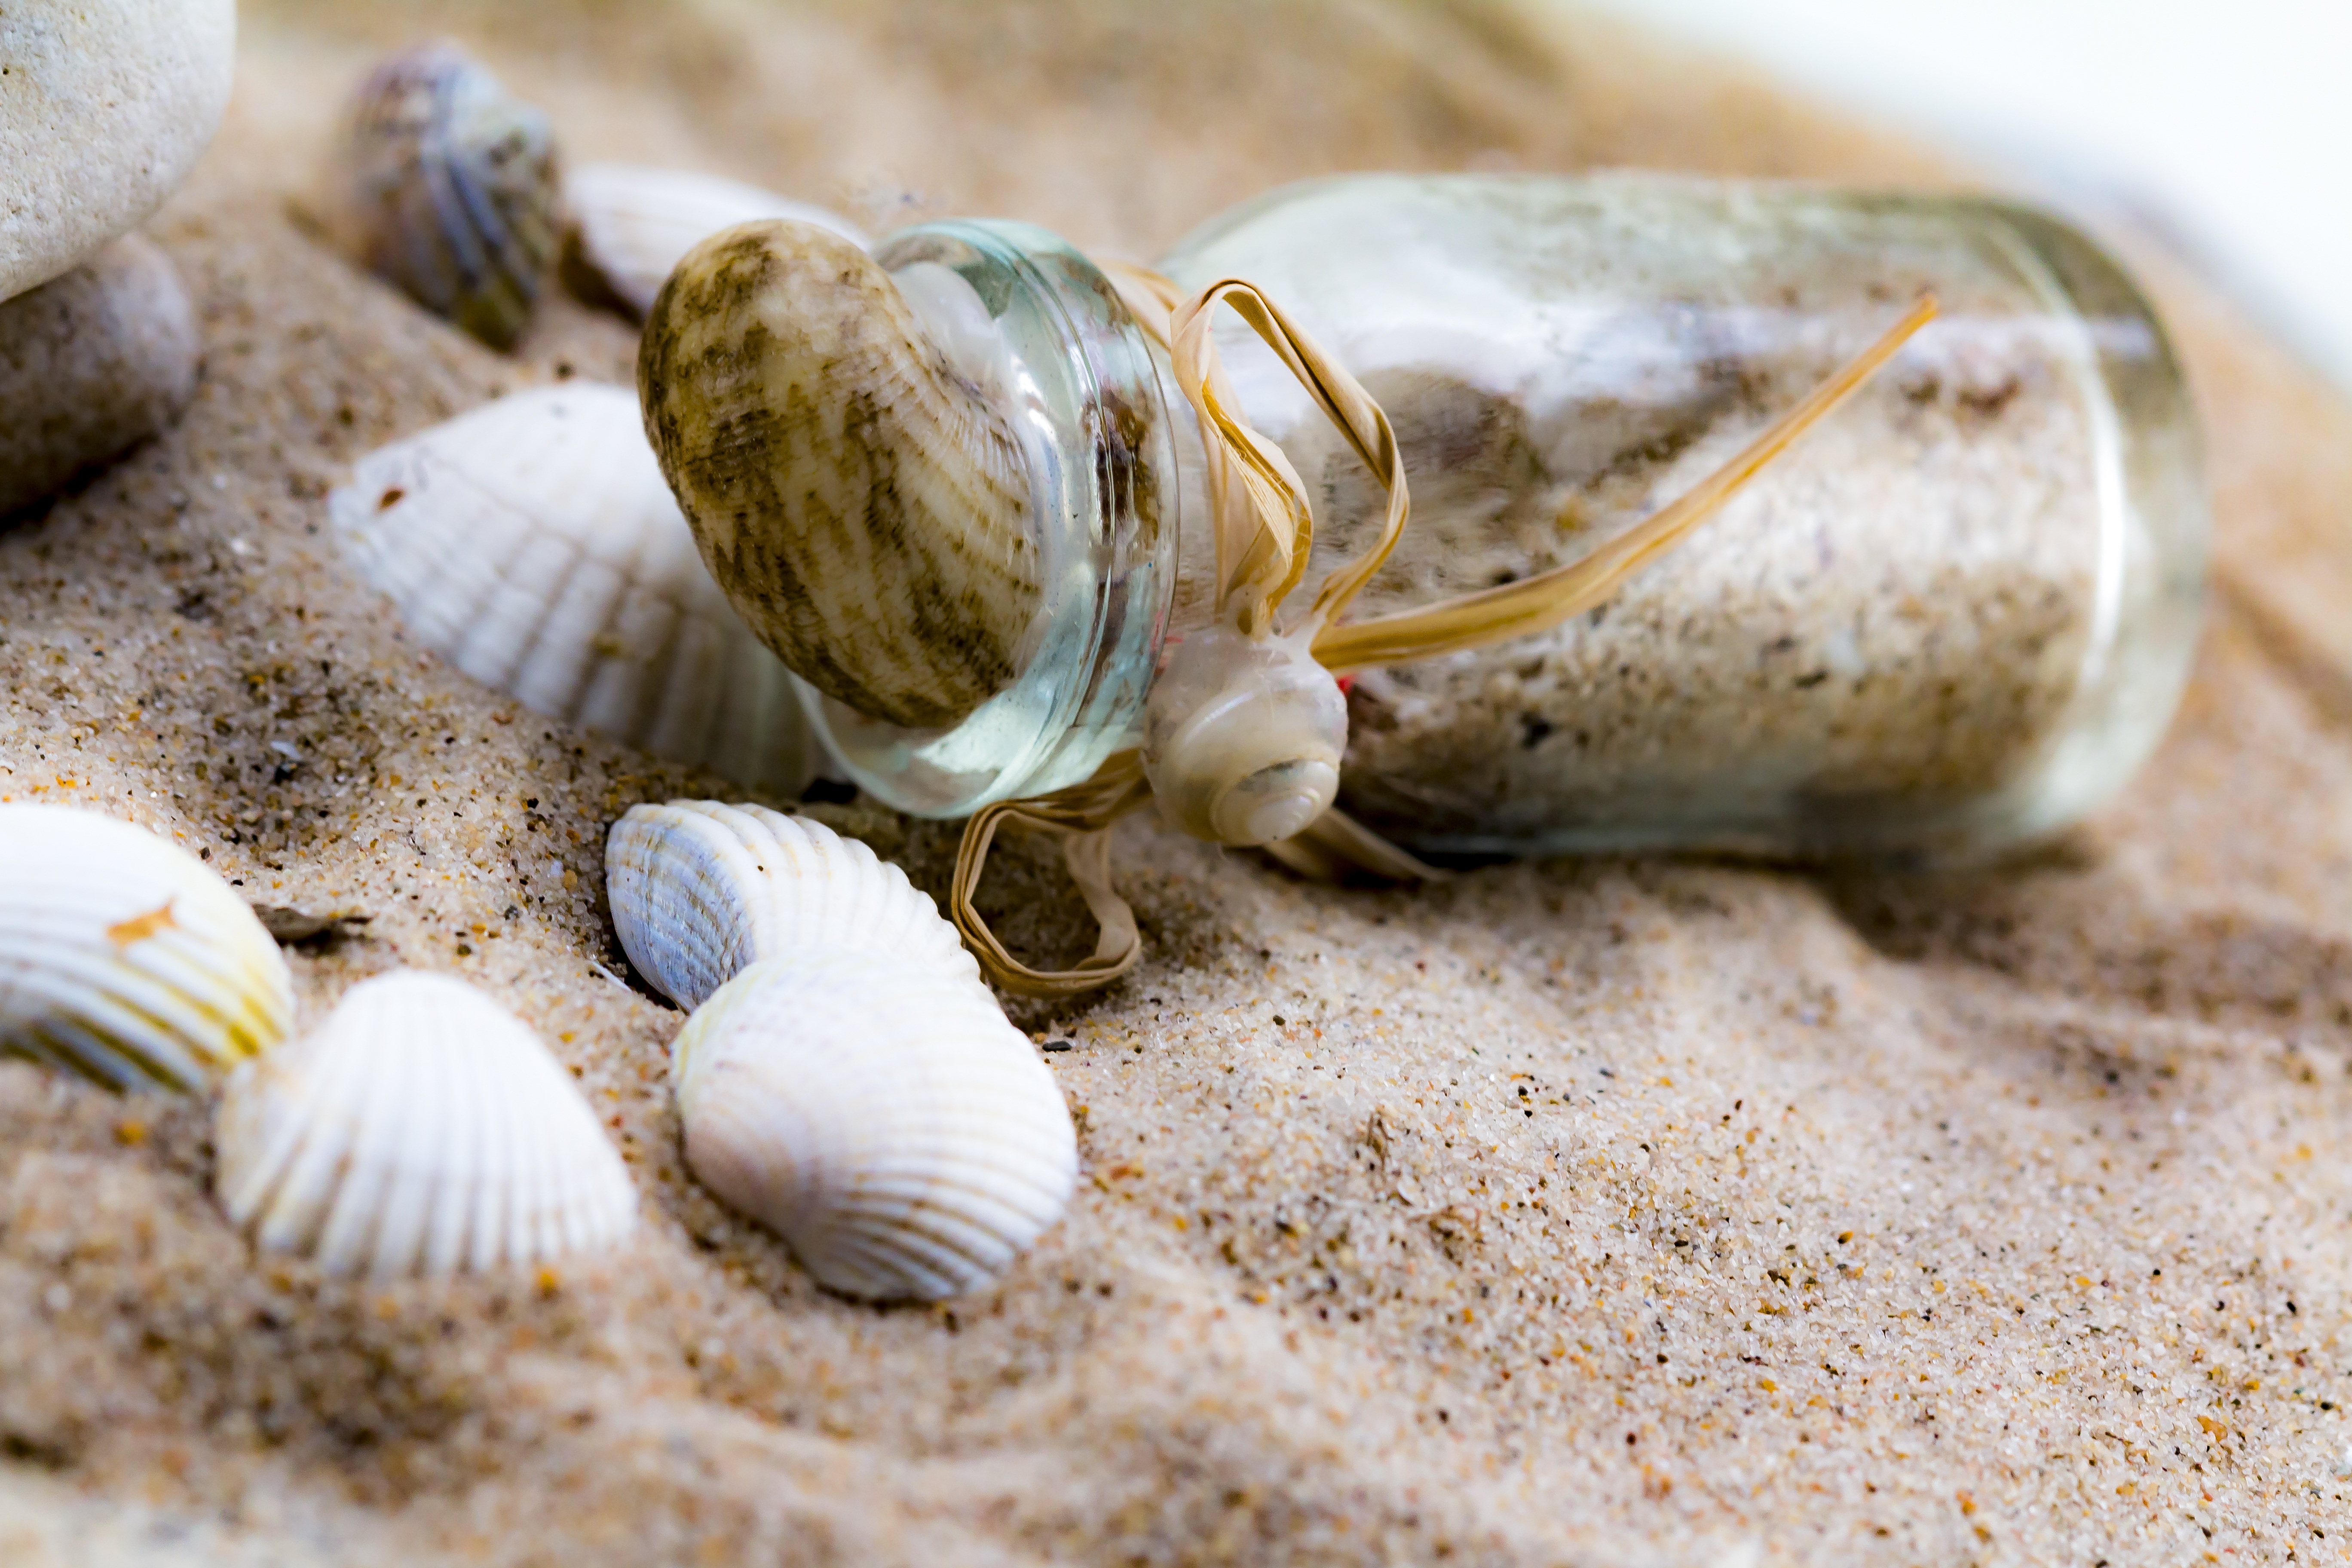
beach, sea, sand, food, holiday, seafood, bottle, fauna, material, invertebrate, seashell, clam, conch, glass bottle, close up, snail, cockle, molluscs, mussels, macro photography, sea snail, message in a bottle, clams oysters mussels and scallops